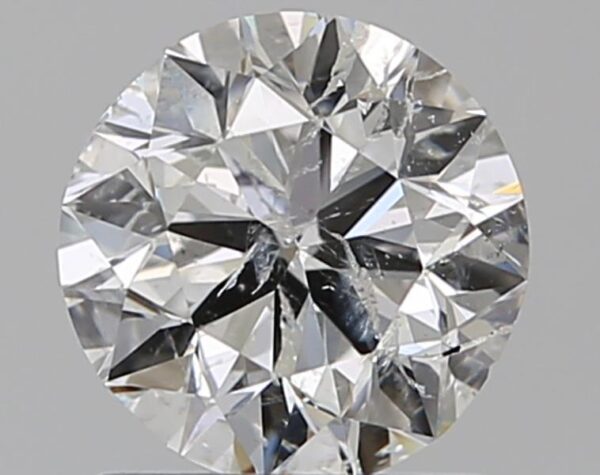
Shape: round
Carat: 1
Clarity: SI2
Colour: G
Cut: VG
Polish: VG
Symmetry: GD
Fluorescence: N
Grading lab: IGI
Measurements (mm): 6.37 x 6.25 x 3.98